Nyhavn 1

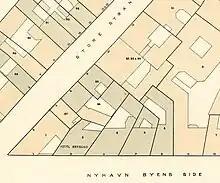
Nyhavn 1 seen on one of Berggreen's block plans of St. Ann's East Quarter

In 1798, Inselmann sold the property and associated wine business to Niels Hansen (1769–1801). At the time of the 1801 census, Hansen resided in the building with his 21-year-old wife Bolette Kirstine Hvidberg, their two-year-old son Anders Hvidberg Hansen, two employees in Hansen's wine business (one of them an apprentice) and two maids. Otto Didrich Hansen, a controller at [the Class-Lottery and possibly a relative of the proprietor, was in 1801 also living in the building with his wife Agnete Rasmussen, the 13-year-old boy Peter Martin Linck Meyer and one maid.